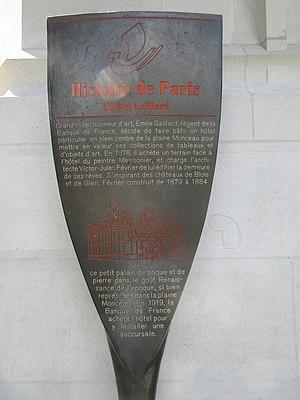
Panneau Histoire de Paris
Les panneaux « Histoire de Paris » sont des panneaux d'information installés dans les rues de Paris devant certains des monuments parisiens.
La place du Général-Catroux est une voie du 17ᵉ arrondissement de Paris.